Manakara Airport

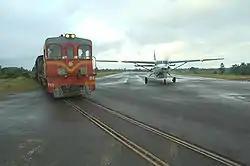
A train crossing the runway

Manakara Airport is an airport in Manakara, Fitovinany, Madagascar, located on the east coast on the island.